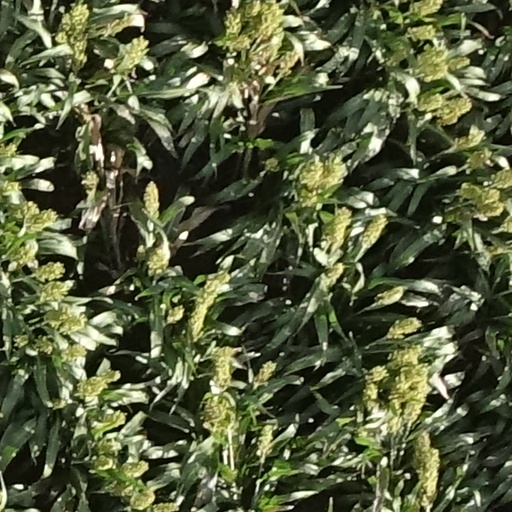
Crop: sorghum